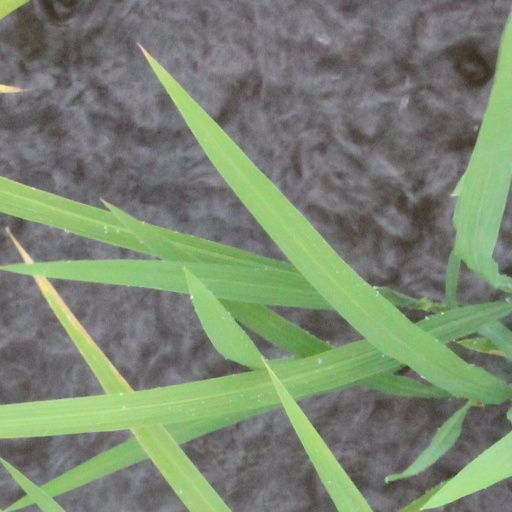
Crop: rice